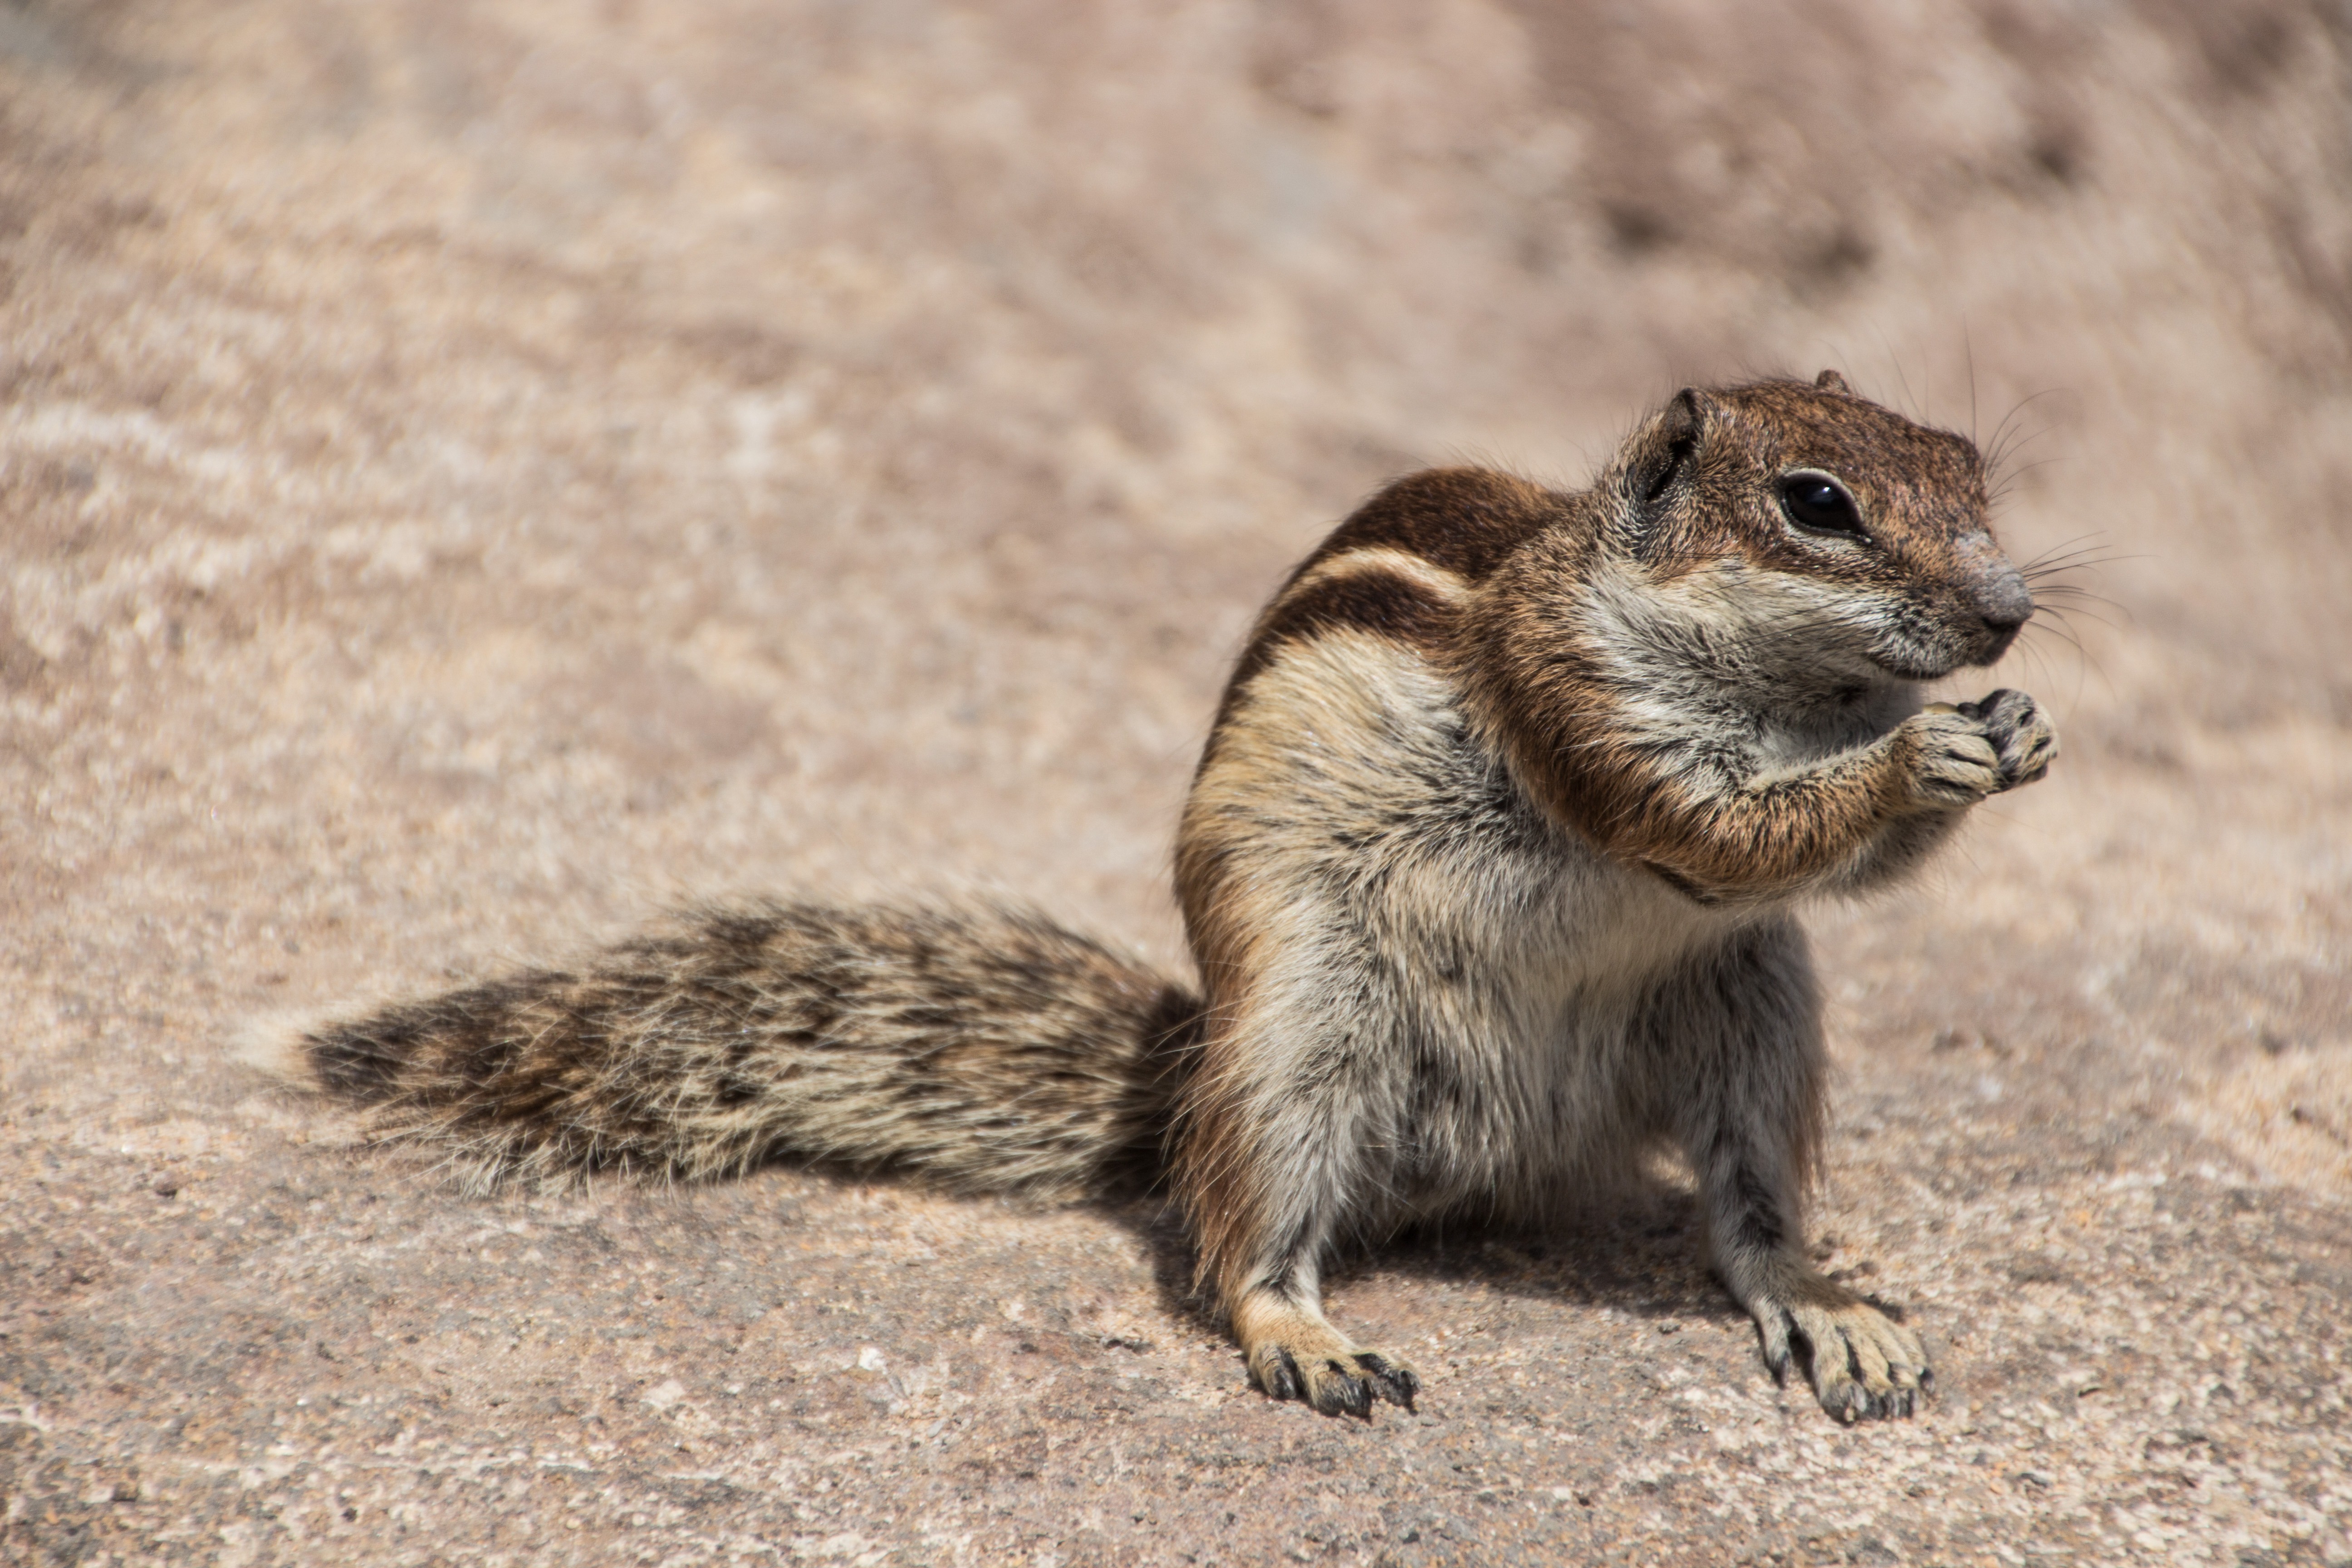
cute, wildlife, mammal, squirrel, rodent, fauna, whiskers, vertebrate, chipmunk, nager, marmot, canary islands, prairie dog, gerbil, fox squirrel, degu